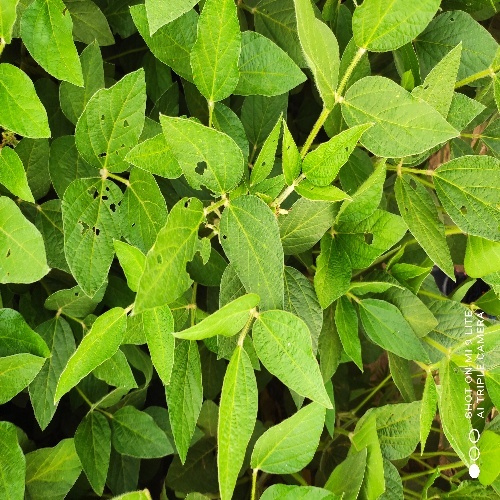
Label: Caterpillar